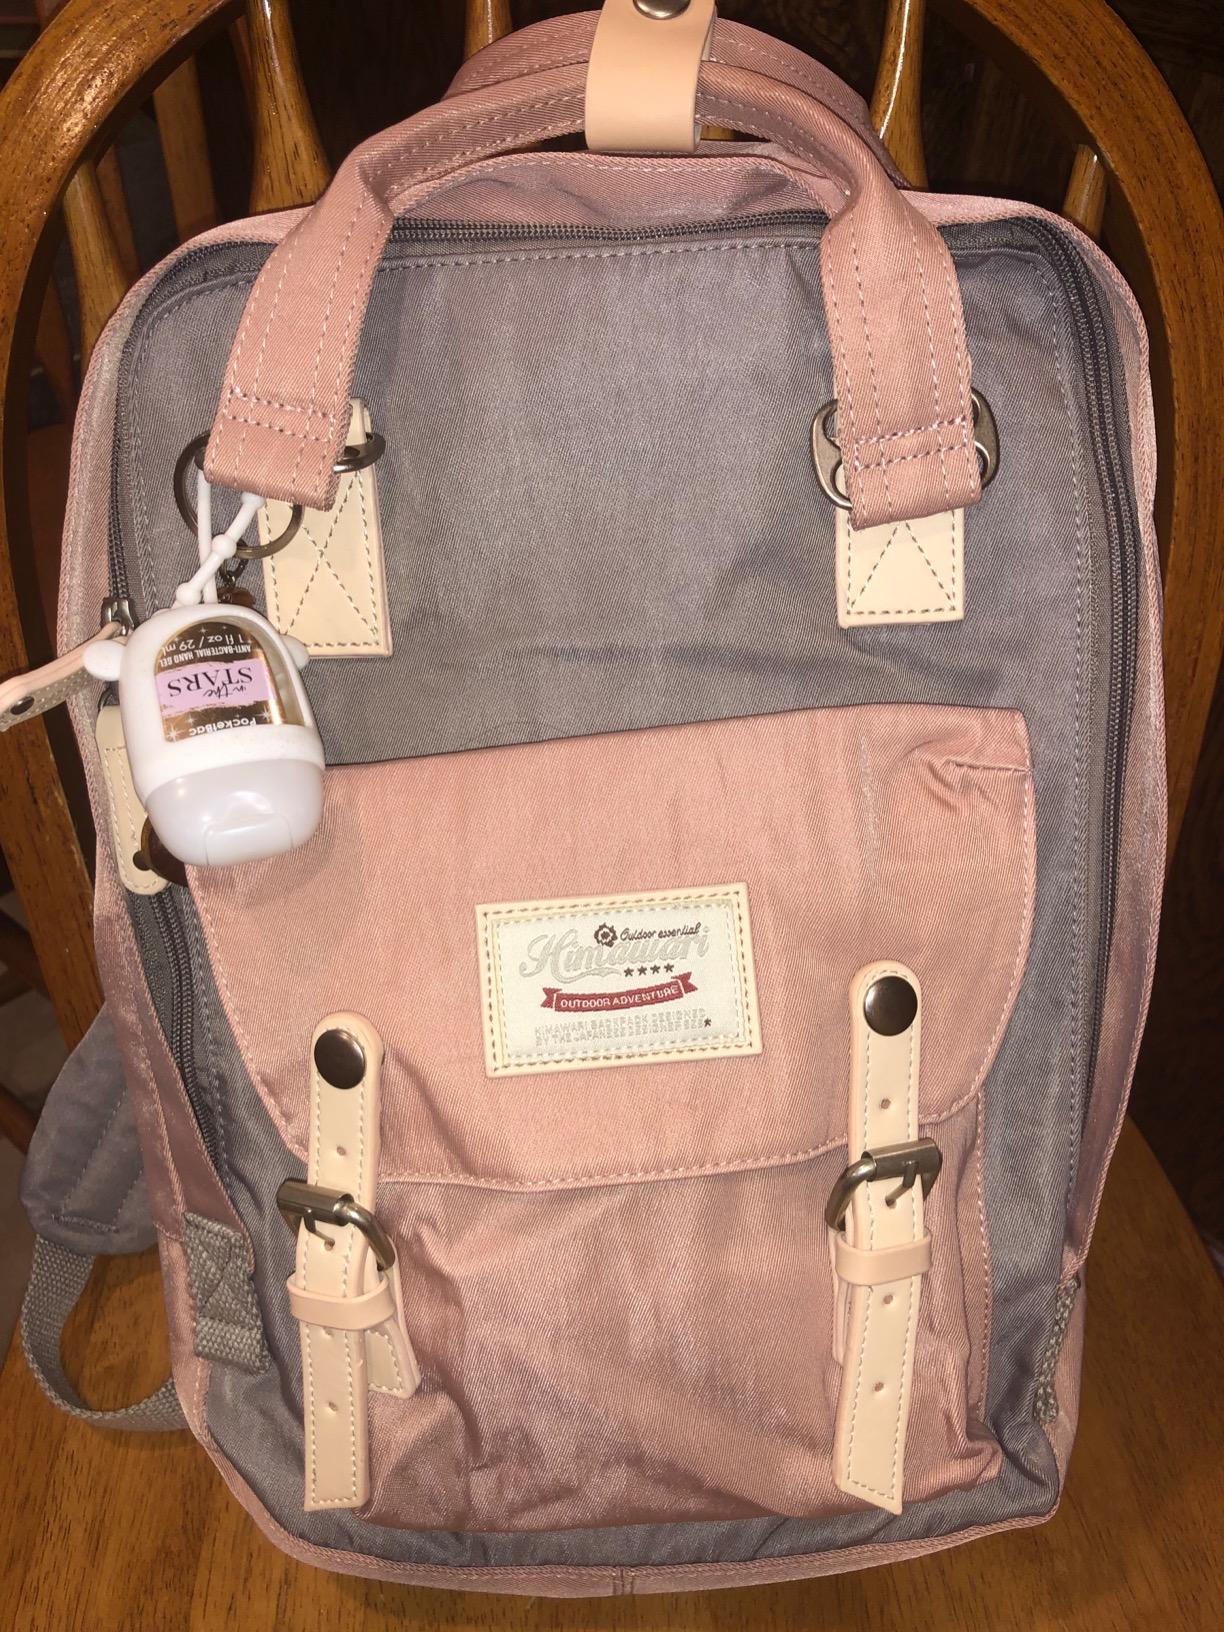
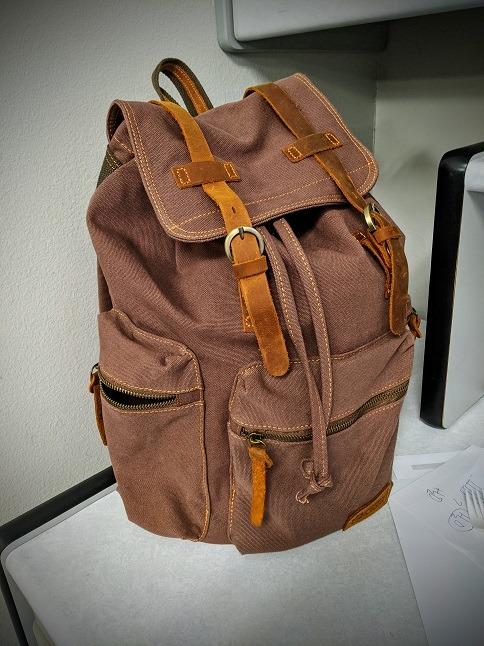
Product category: bag
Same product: no